Describe the emotion expressed in this image:  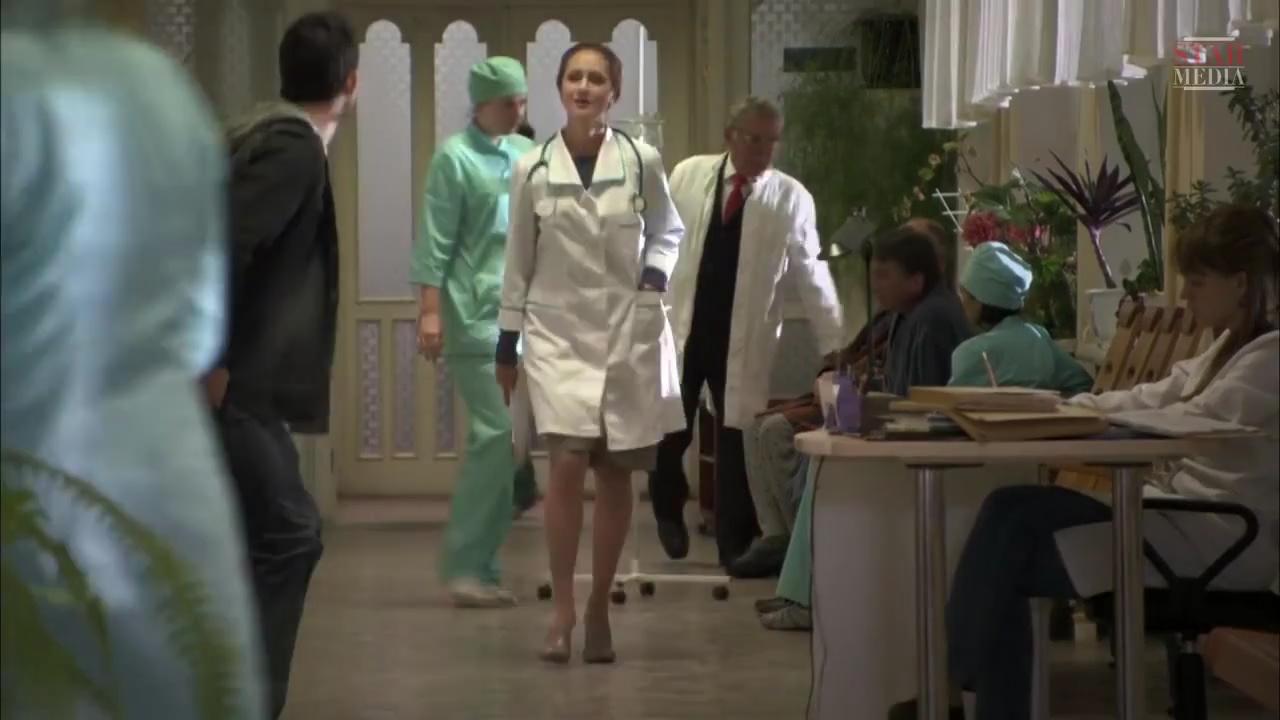
This person displays Fear, valence and arousal with low intensity.